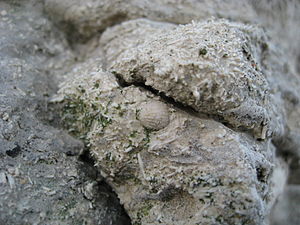
Sangstrup Klint / Kalkbrænderier
Nærbillede af klintvæg med adskillige fossiler
Foto taget af mig, Sebastian Nils
Sangstrup- og Karlby Klinter er to i alt 5 kilometer lange og op til 17 meter høje klinter beliggende på det østligste Djursland lidt nord for Jyllands østligste punkt, Fornæs Fyr i Voldby Sogn, Norddjurs Kommune, ca. 7 km nord for Grenaa. Klinterne består af et 65 millioner år gammelt koralrev af bryozokalk med udfældning af flintlag fra Nedre Danien.